Petra, Spain

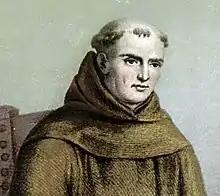
Fr Junípero Serra

Petra is the birthplace of St. Junípero Serra (1713-1784), a Franciscan friar who founded the first nine of 21 Spanish missions in California from San Diego to San Francisco.